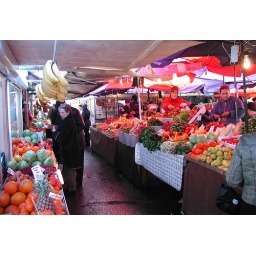
A fruit market in Moscow. 27 Rubles to the dollar = great deals for American tourists!